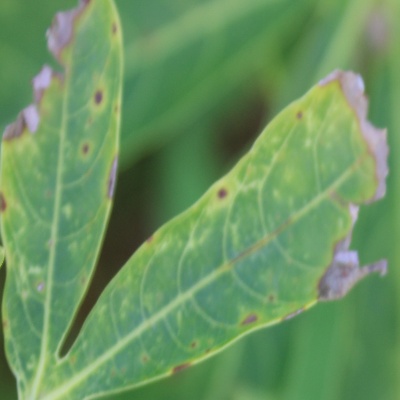
Crop: Cassava
Condition: brown spot